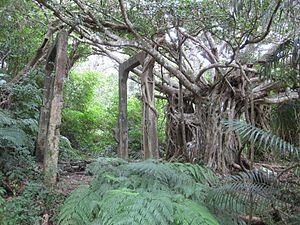
La mine de charbon d'Utara est une importante exploitation minière située au Japon sur l'île d'Iriomote-jima dans la préfecture d'Okinawa. En 2007, elle obtient le label « Patrimoine de la modernisation industrielle du Japon ».